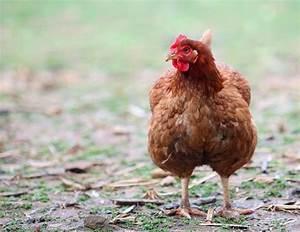
chicken